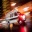
Label: ambulance